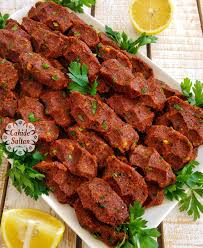
Yemek: cig_kofte